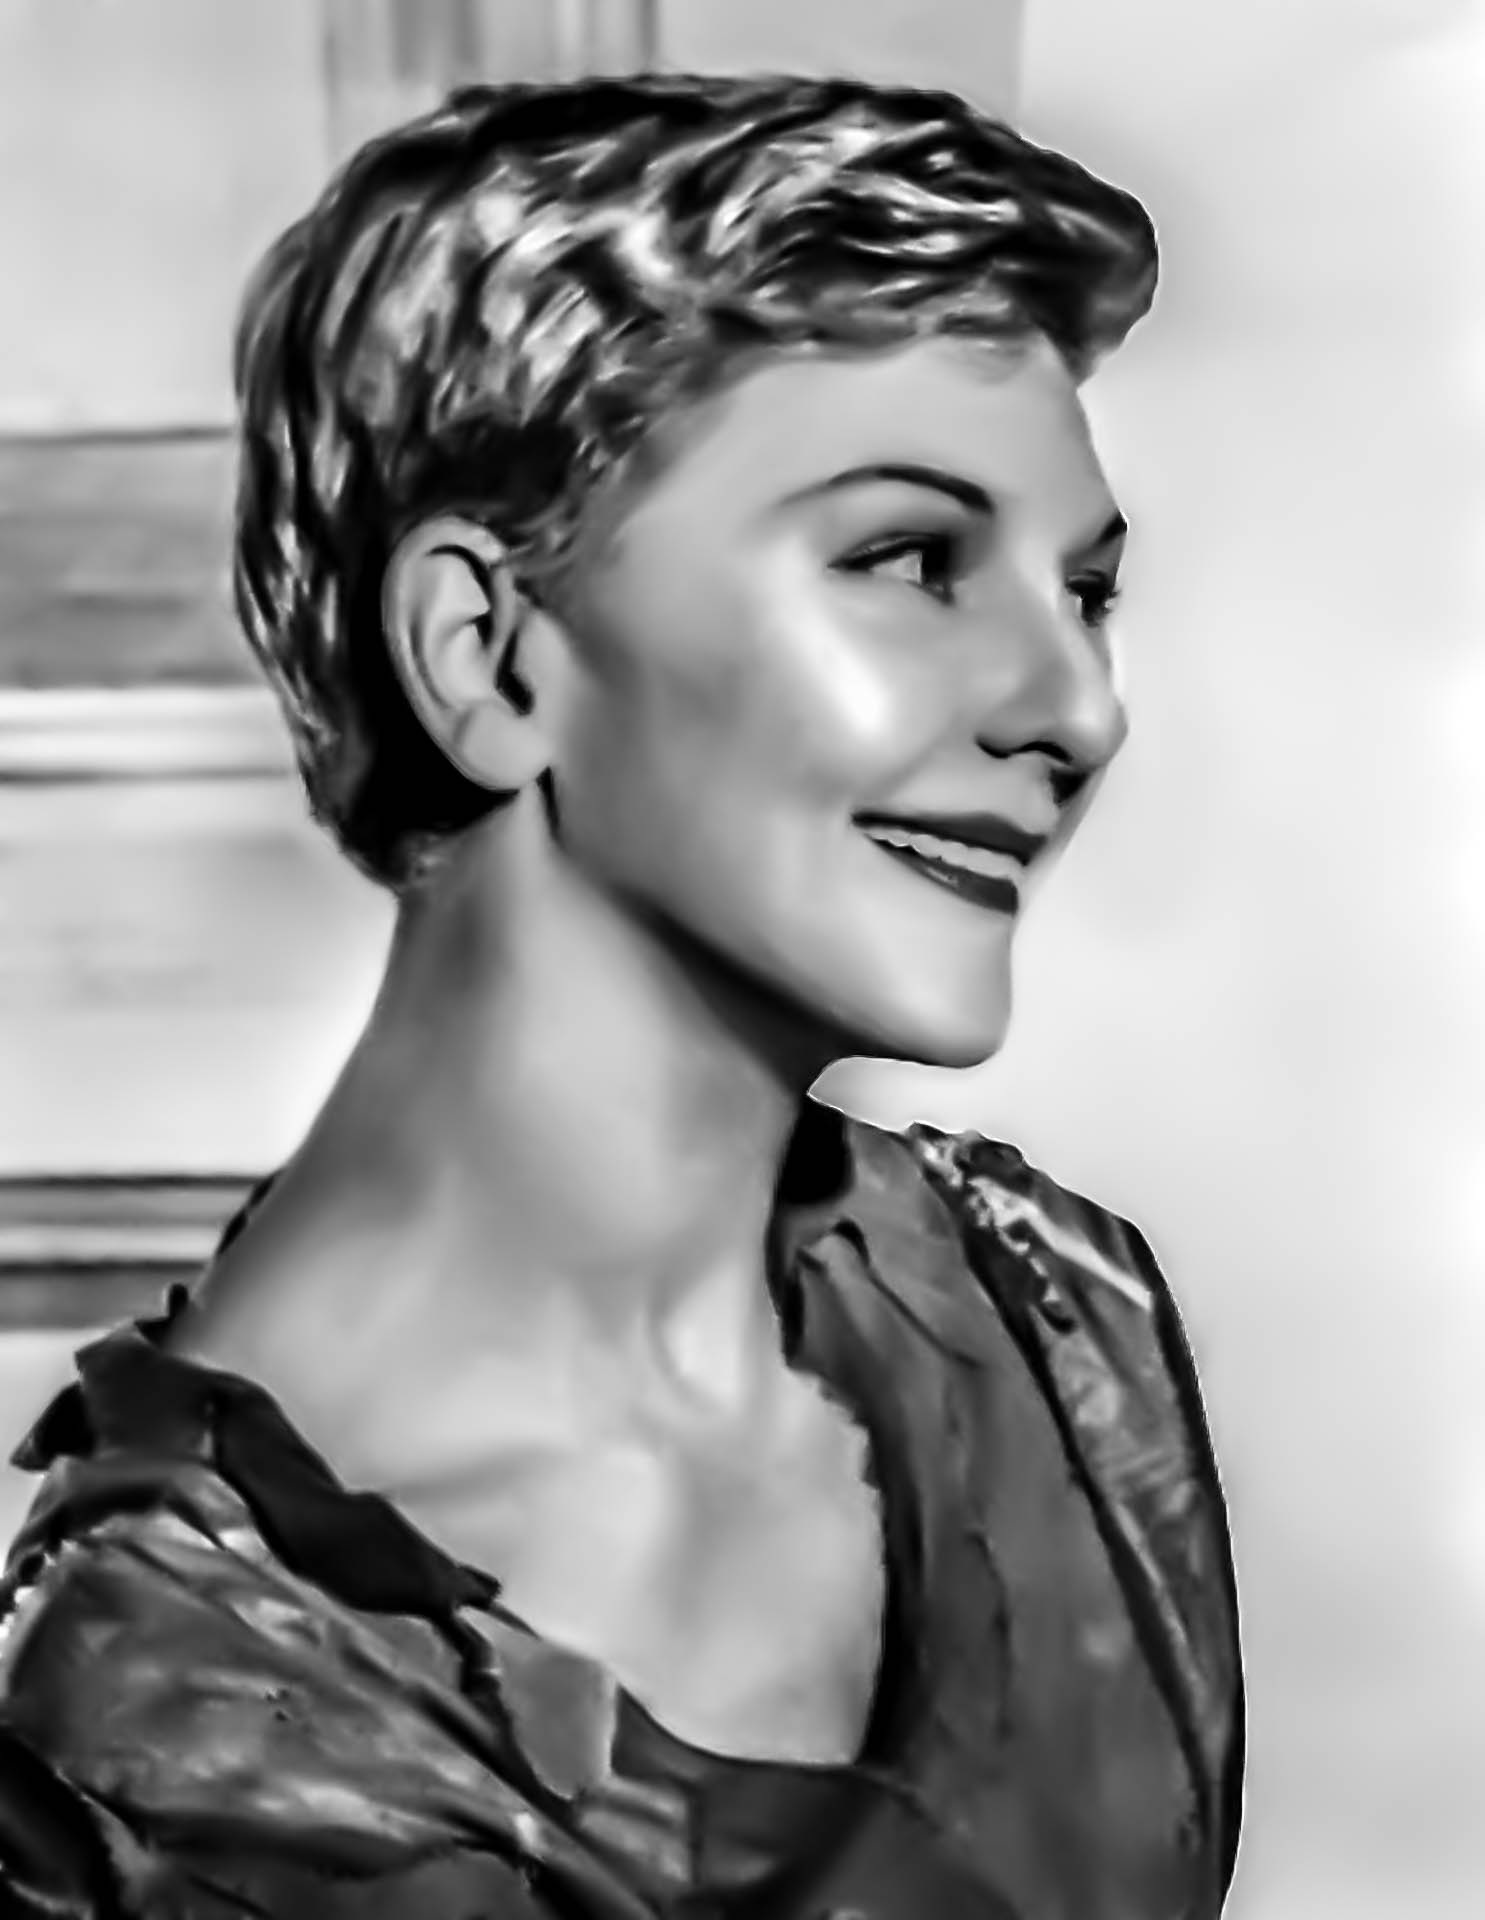
black and white, hair, white, photography, film, hollywood, portrait, model, fashion, black, monochrome, lady, hairstyle, black hair, face, eye, head, beauty, theater, actress, photo shoot, producer, monochrome photography, portrait photography, art model, screenwriter, mary martin female